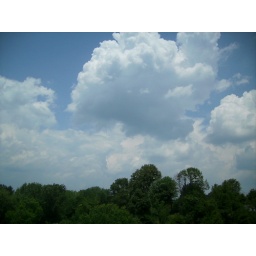
This was in front of my house I just love looking at clouds